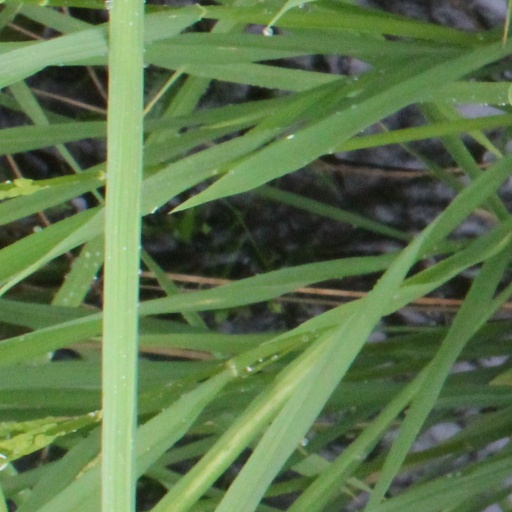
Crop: rice